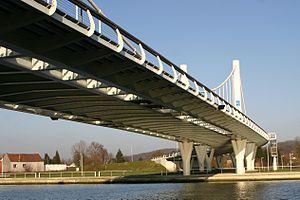
Cette liste de ponts de Belgique a pour vocation de présenter une liste de ponts remarquables de Belgique, tant par leurs caractéristiques dimensionnelles, que par leur intérêt architectural ou historique.